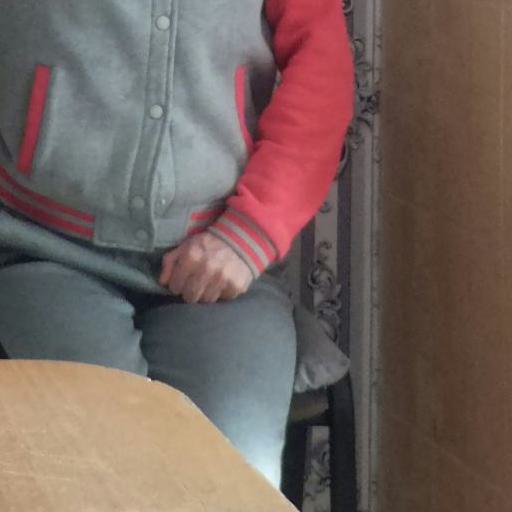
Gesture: no_gesture